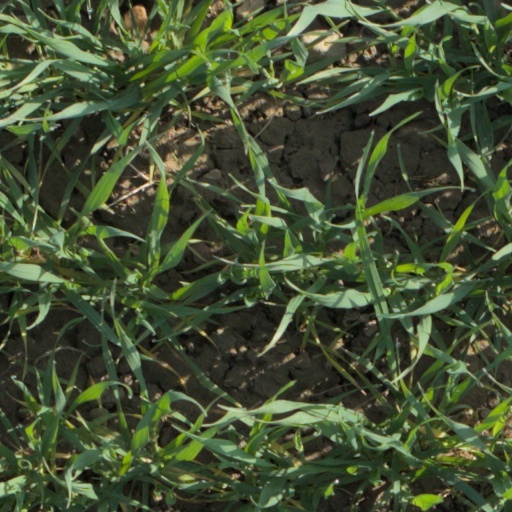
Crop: wheat